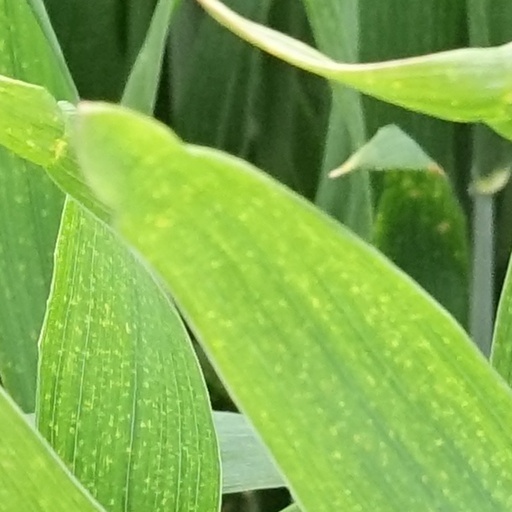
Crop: wheat